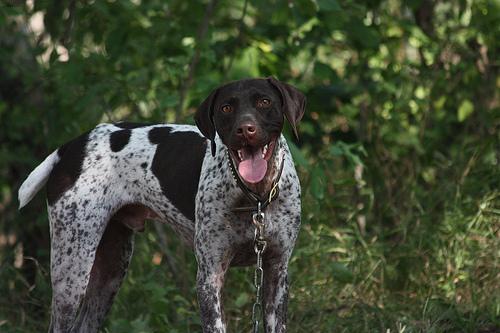
Breed: german shorthaired